Sudharmono

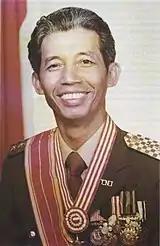
Sudharmono in military uniform

According to historian, author, and academic, Robert Elson, in his book "Suharto: A Political Biography", Suharto groomed Sudharmono to be his ideal successor. However, the selection of Sudharmono as vice president caused a rift in Golkar, between the civil and military factions. Though Sudharmono himself was a soldier and had ended his career with the rank of Lieutenant General, he was disliked by the military because he had spent much of his career behind the desk instead of leading troops on the ground. This, along with the military's backlash against Sudharmono during the 1988 MPR general session, resulted in Suharto raising B. J. Habibie as his protege, instead of Sudharmono.